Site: brandenburg
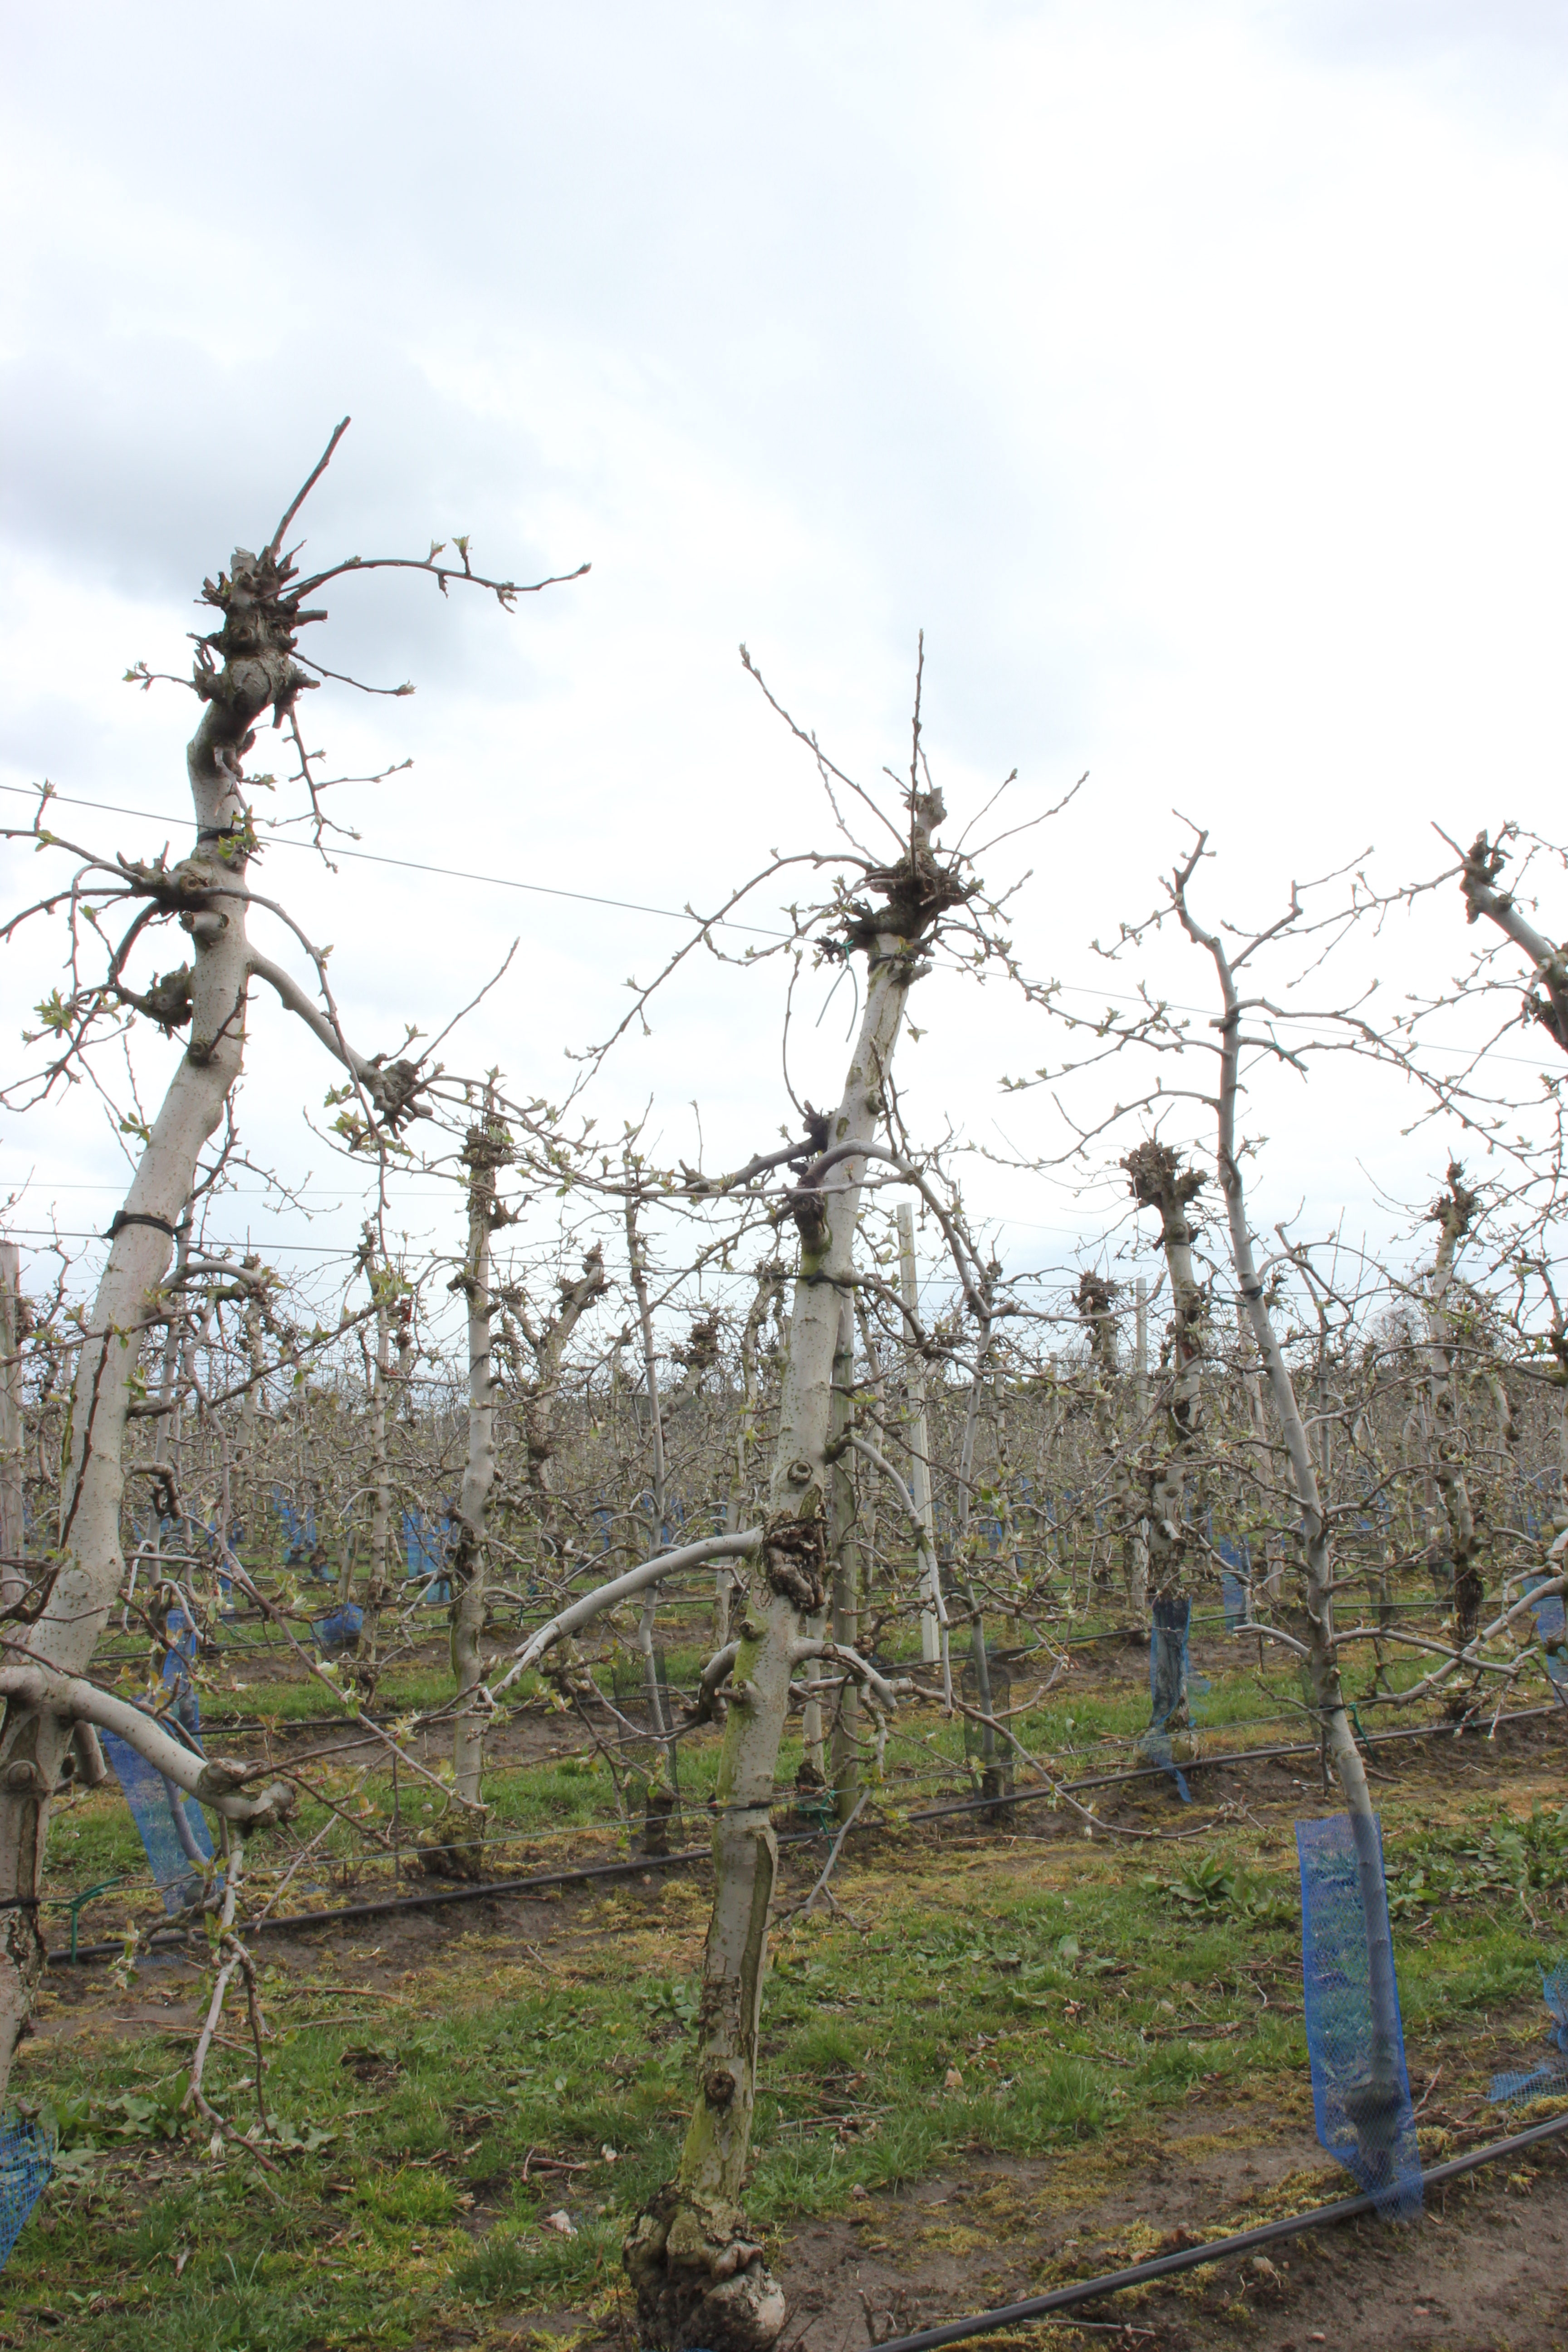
Growth stage (BBCH 55): Inflorescence emergence